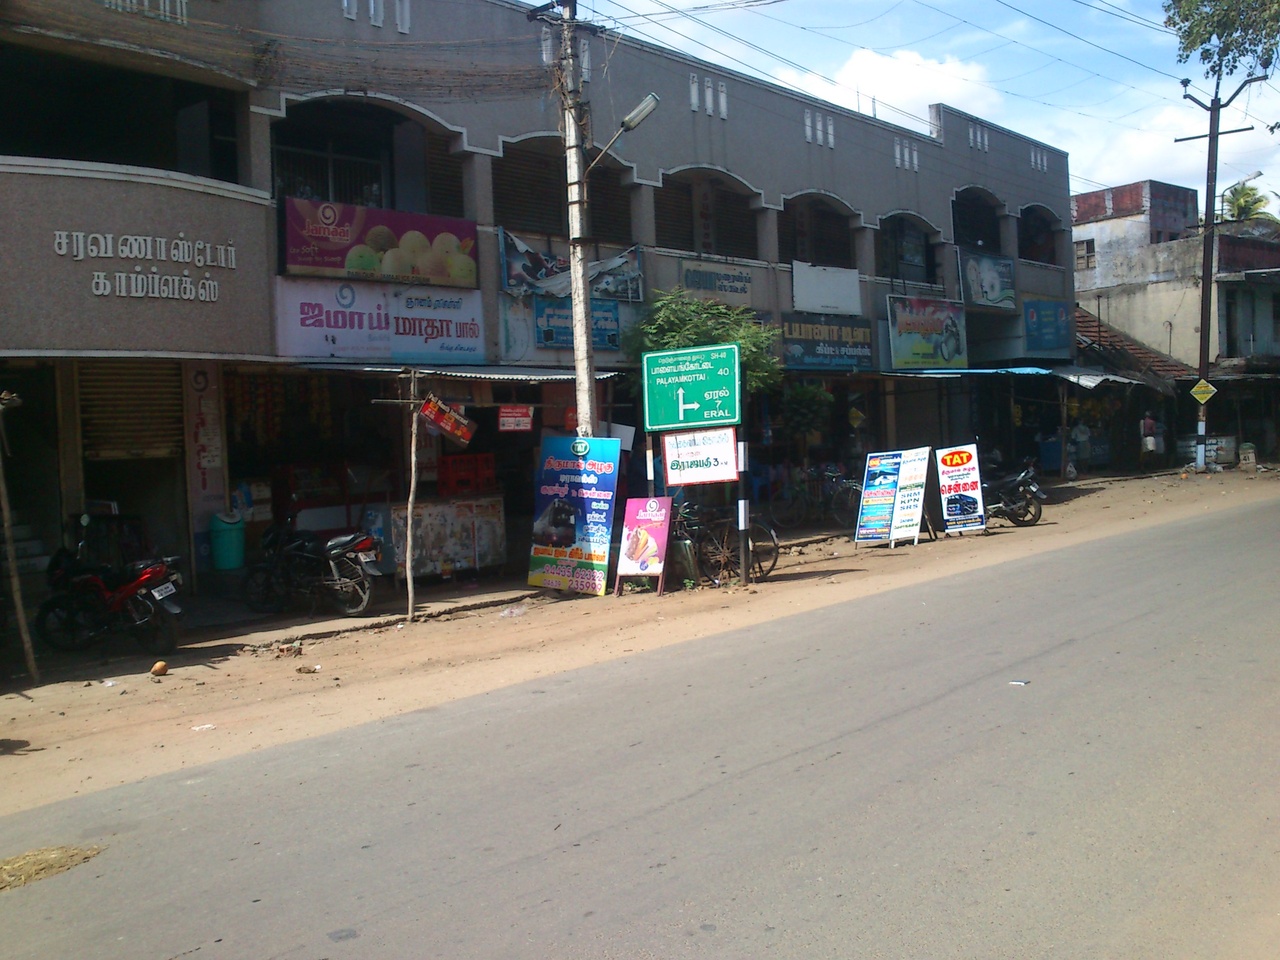
kuumbur main road